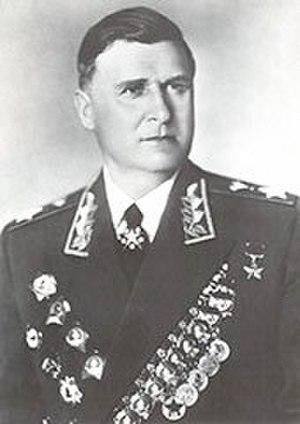
Vassili Danilovitch Sokolovski est un maréchal de l'Union soviétique.